Battle of Navarino

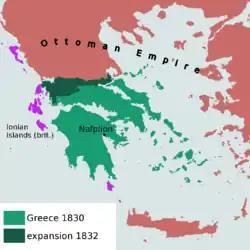
The modern Greek state (then the Kingdom of Greece) was established at the London Conference in 1832

Despite the celebrations, the Sultan still disposed of a total of around 40,000 troops in central and southern Greece, entrenched in powerful fortresses. The final liberation of Greece was still far off, unless the Ottomans could be induced to accept the Treaty of London.